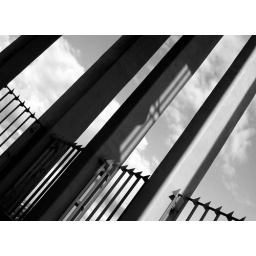
Berlin in black and white (2007)